Hudson's Bay Company

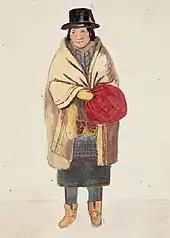
Depiction of an Indigenous woman wearing a Hudson's Bay point blanket,

In 1697, d'Iberville again commanded a French naval raid on York Factory. On the way to the fort he defeated three ships of the Royal Navy in the Battle of Hudson's Bay (5 September 1697), the largest naval battle in the history of the North American Arctic. D'Iberville's depleted French force captured York Factory by laying siege to the fort and pretending to be a much larger army. The French retained all of the outposts except Fort Albany until 1713. A small French and Indian force attacked Fort Albany again in 1709 during Queen Anne's War but was unsuccessful. The economic consequences of the French possession of these posts for the company were significant; the HBC did not pay any dividends for more than 20 years. See Anglo-French conflicts on Hudson Bay.